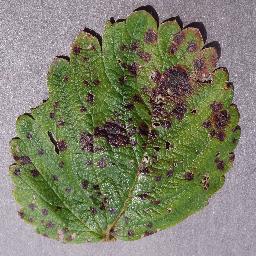
Label: Strawberry___Leaf_scorch